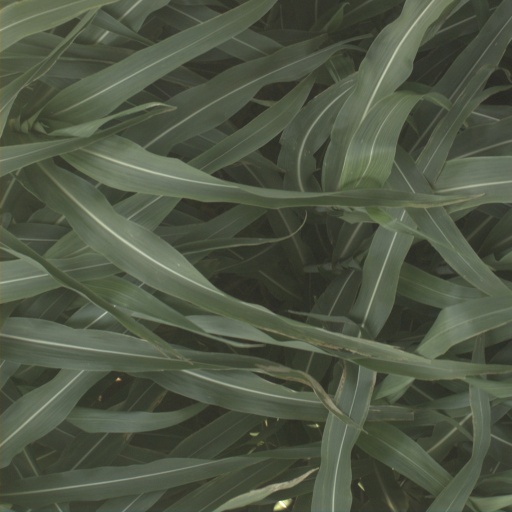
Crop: sorghum